Moro people

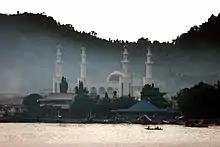
The Tulay Mosque in Jolo, Sulu

In 1876, the Spaniards launched a campaign to placate Jolo and made a final bid to establish a government in the southern islands. On 21 February of that year, the Spaniards assembled the largest contingent in Jolo, consisting of 9,000 soldiers in 11 transports, 11 gunboats and 11 steamboats. José Malcampo occupied Jolo and established a Spanish settlement with Pascual Cervera appointed to set up a garrison and serve as military governor. He served from March 1876 to December 1876 and was followed by José Paulin (December 1876 – April 1877), Carlos Martínez (September 1877 – February 1880), Rafael de Rivera (1880–1881), Isidro G. Soto (1881–1882), Eduardo Bremon, (1882), Julian Parrrado (1882–1884), Francisco Castilla (1884–1886), Juan Arolas (1886–1893), Caésar Mattos (1893), Venancio Hernández (1893–1896) and Luis Huerta (1896–1899).